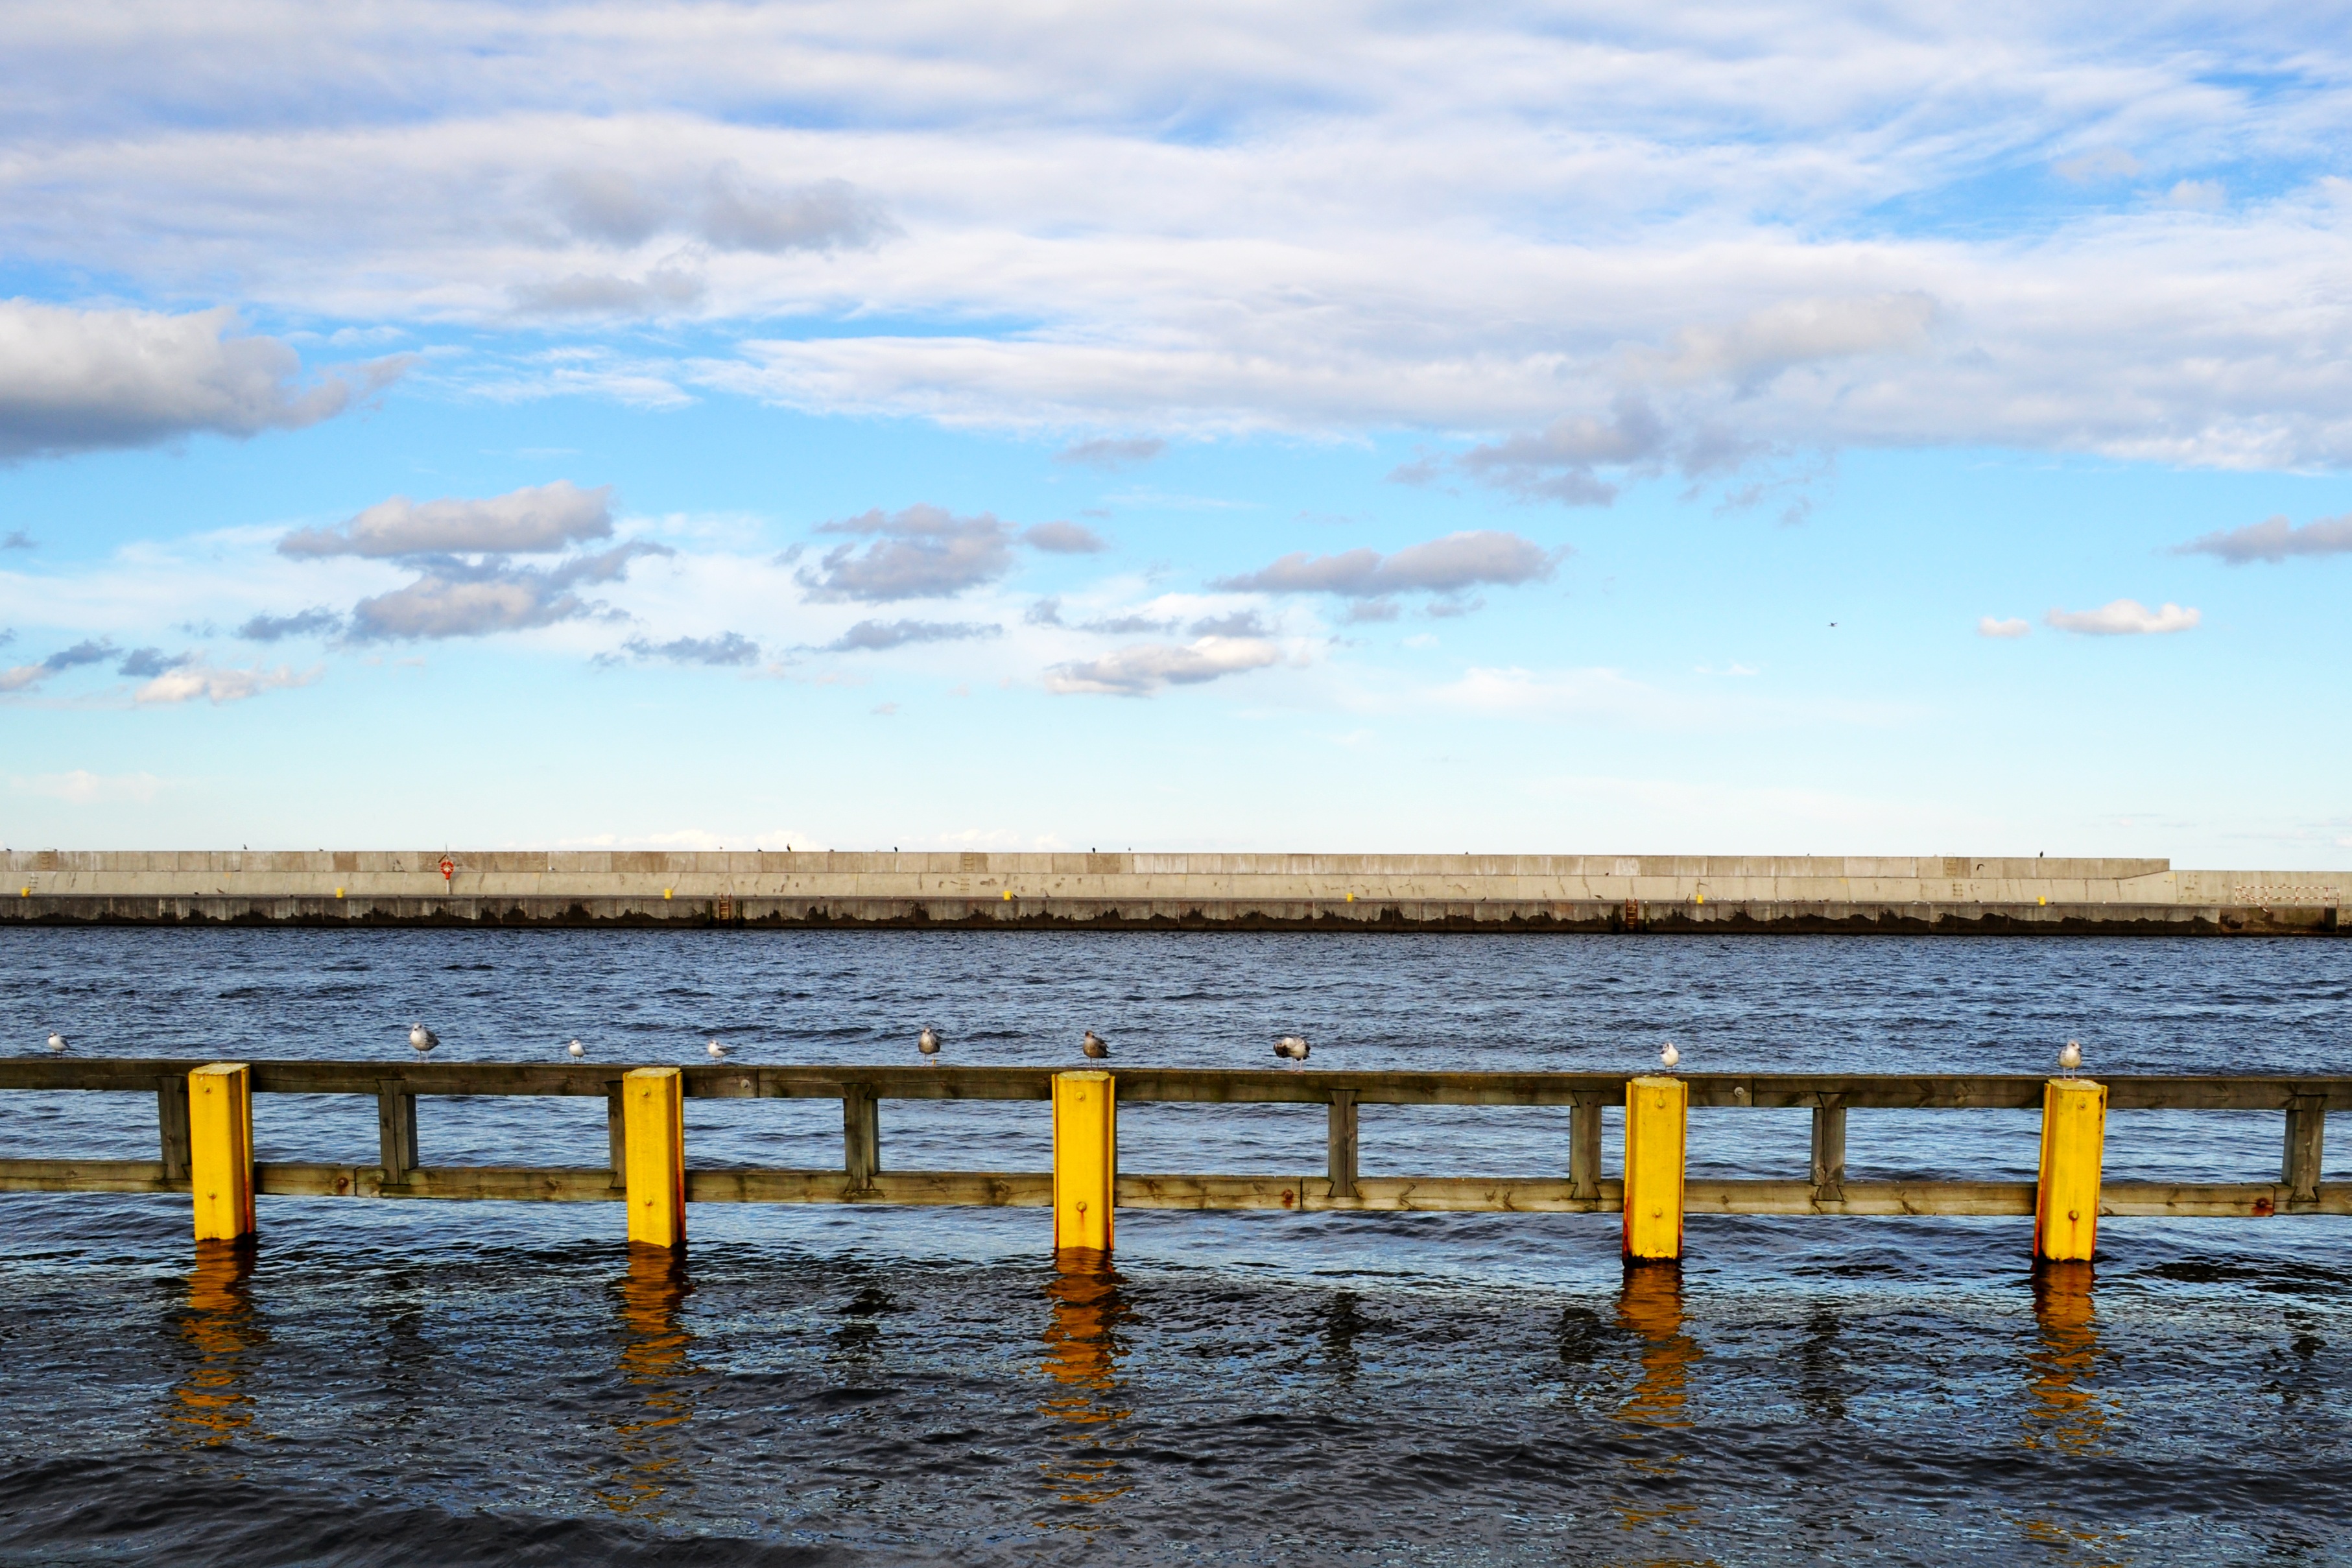
beach, landscape, sea, coast, water, ocean, horizon, marsh, cloud, sky, board, sunset, morning, shore, wave, lake, pier, evening, reflection, bay, yellow, clouds, boards, marine, wetland, poles, habitat, breakwater, the waves, mudflat, natural environment